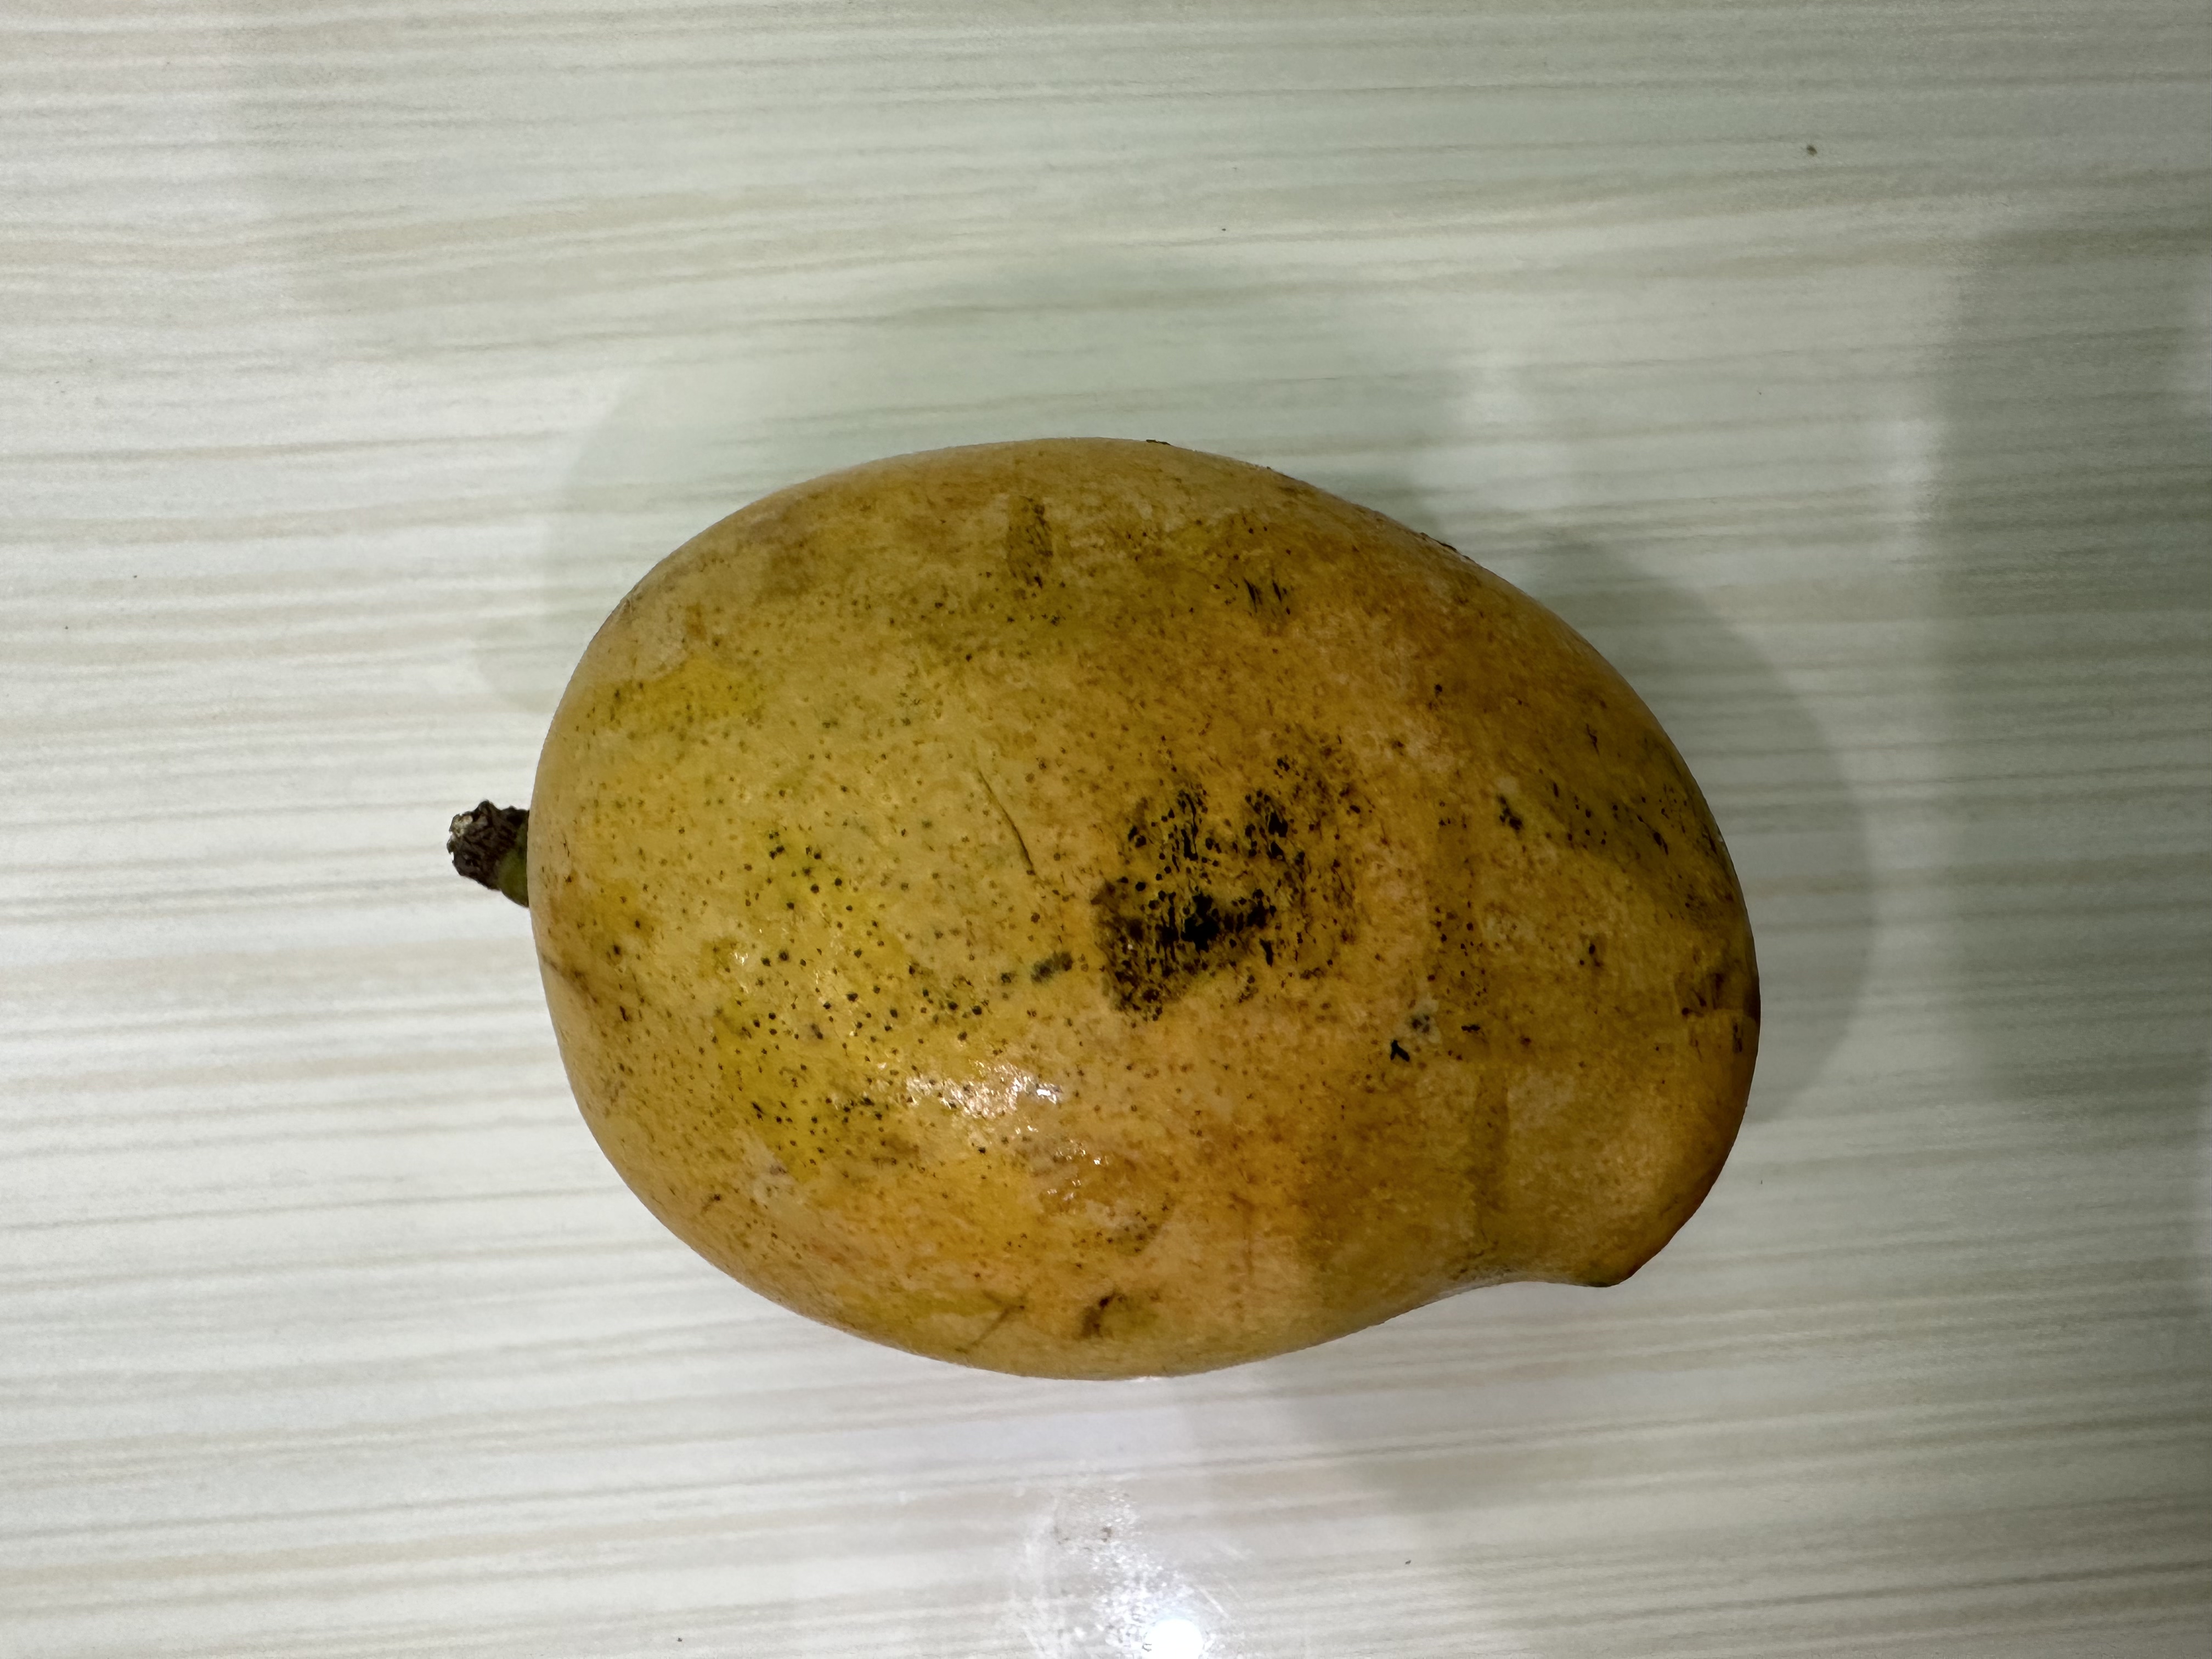
Mango variety: Nilambori